Mike Belfiore

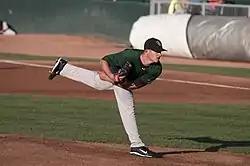
Belfiore pitching for the South Bend Silver Hawks, single-A affiliates of the Arizona Diamondbacks, in 2010

Belfiore made his professional baseball debut in 2009 with the rookie-level Missoula Osprey of the Pioneer League. On the subject of pitching in professional baseball, Belfiore said, "In college I just threw fastballs and a slider and blew guys away...You have to use your changeup and understand hitters counts [at this level]". He was a league all-star that season. With Missoula, he went 2–2 with a 2.17 ERA, and 55 strikeouts in 14 games, 11 starts. At the start of the 2010 season, Belfiore was assigned to play with the South Bend Silver Hawks of the Single-A Midwest League. On the season, he compiled a 3–10 record with a 3.99 ERA, and 105 strikeouts in 25 games, all starts.